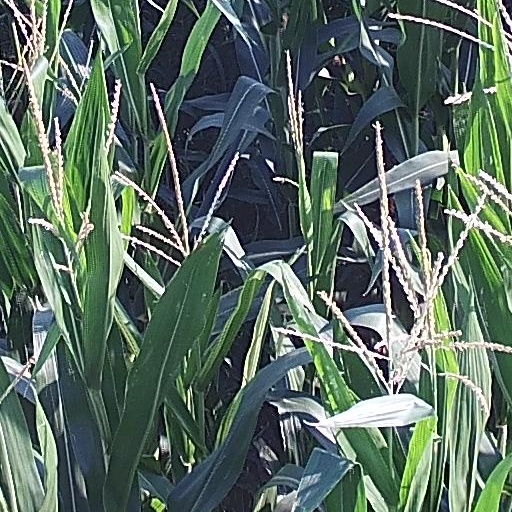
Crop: maize; corn